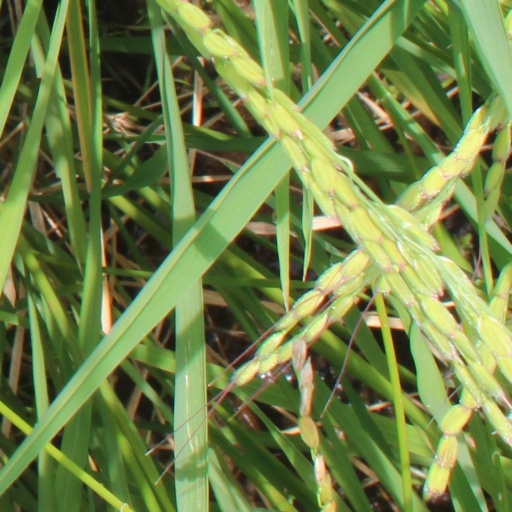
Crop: rice